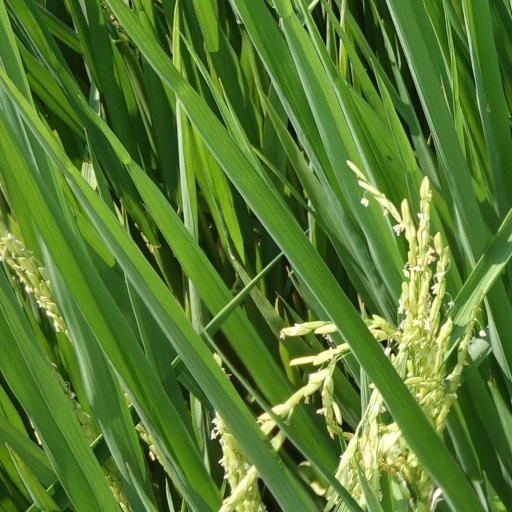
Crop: rice